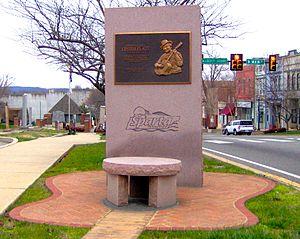
Lester Raymond Flatt, né le 19 juin 1914 à Jackson City dans le Tennessee et mort le 11 mai 1979 est un musicien, compositeur, chanteur et guitariste américain considéré comme l'un des pionniers de la musique bluegrass.